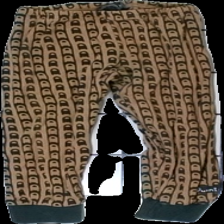
View: front
Type: Tights
Category: Children
Brand: Not in the list
Brand text on label: Dunnis
Colors: Black, Beige
Material: 100% Cotton
Pattern: Other
Cut: Tight
Season: All
Damage: Washed out
Price range: <50
Recommended usage: Recycle